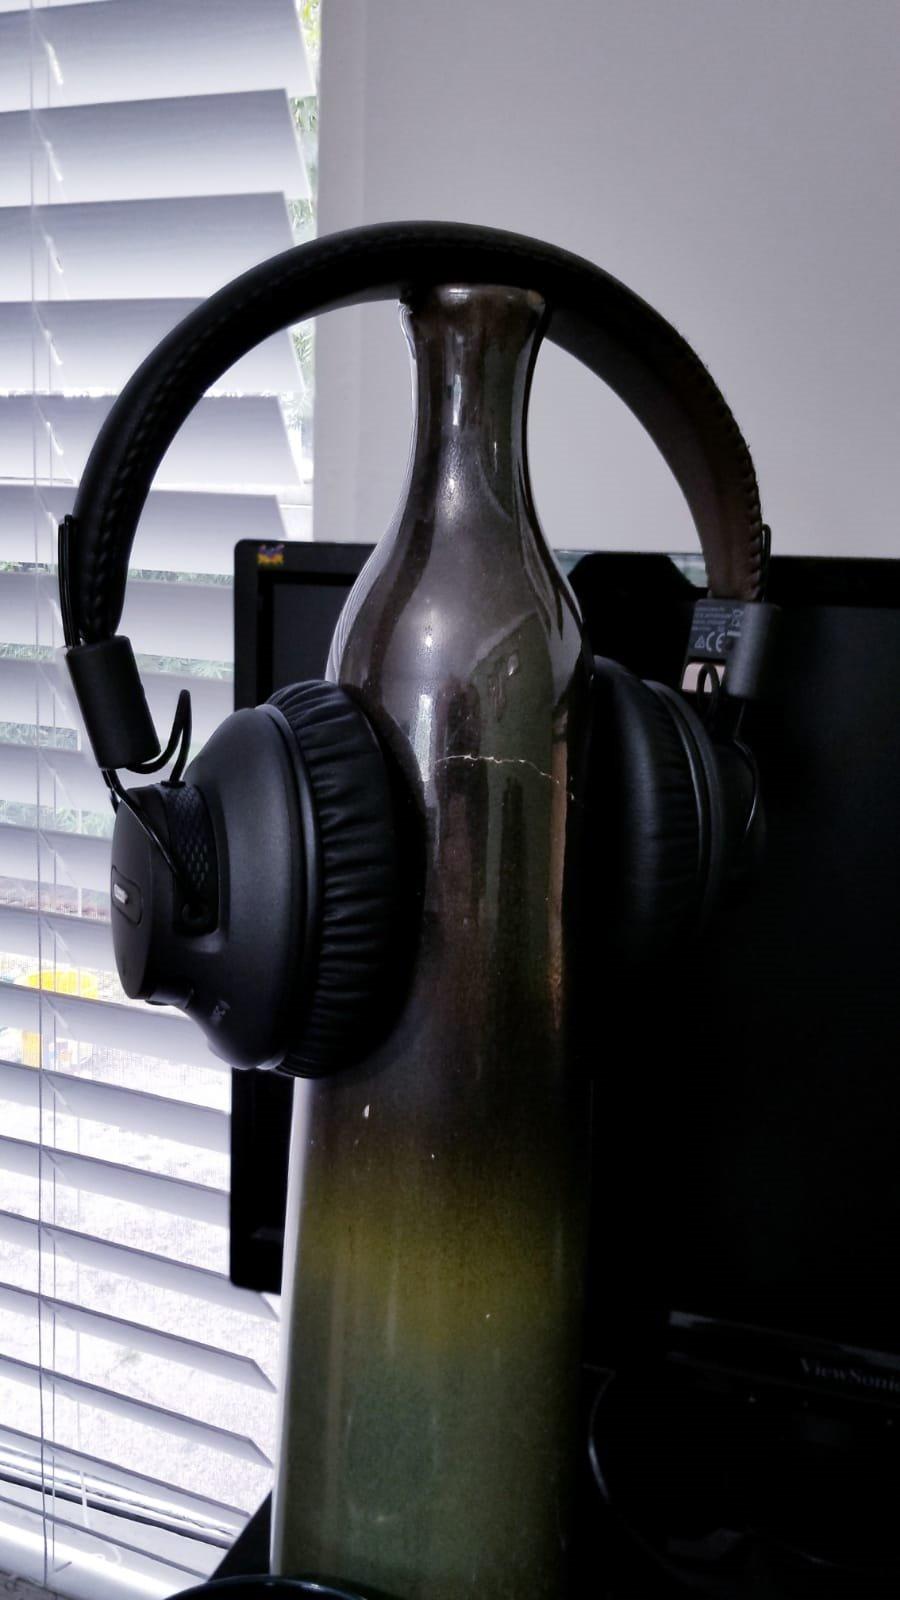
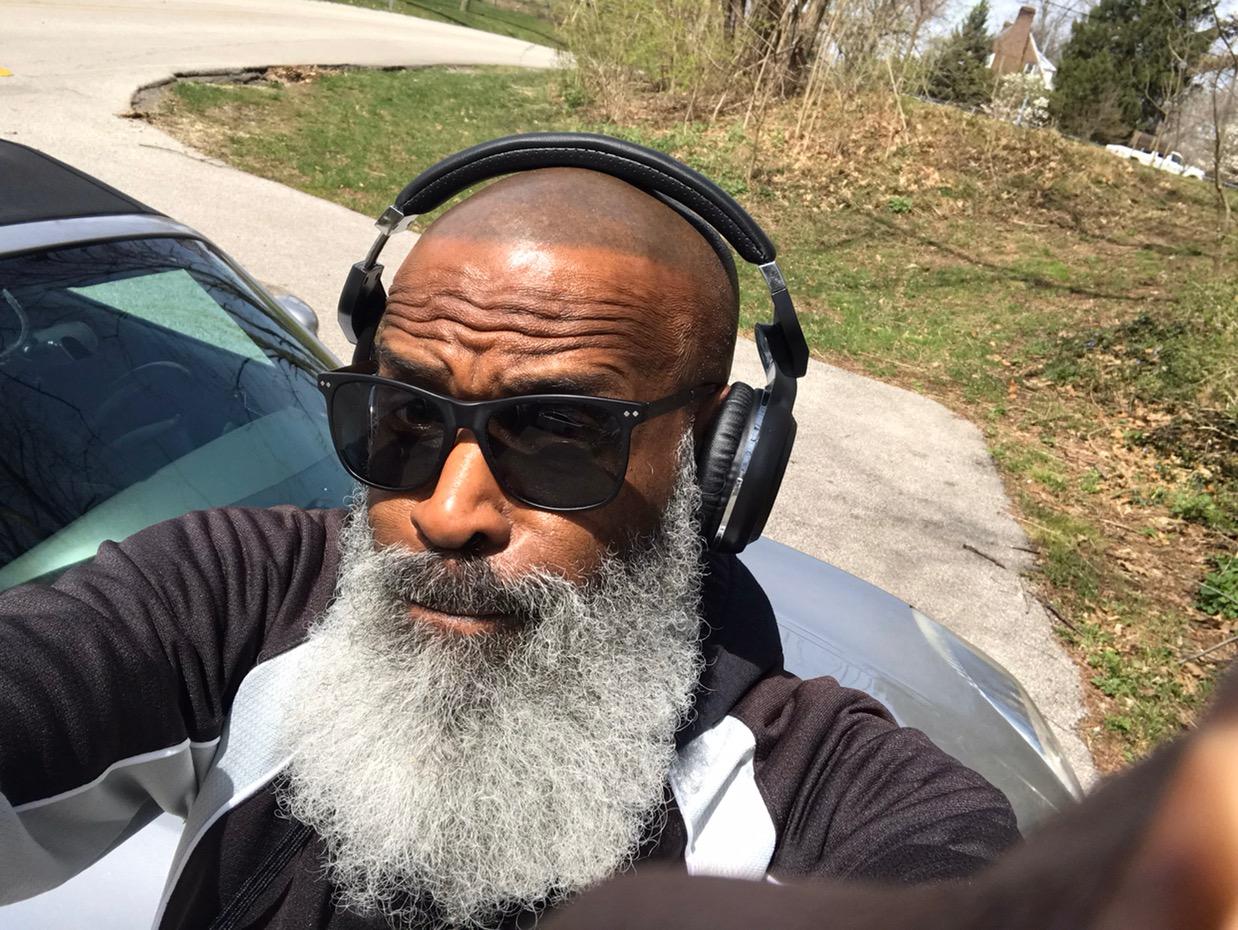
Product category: headphones
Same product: no